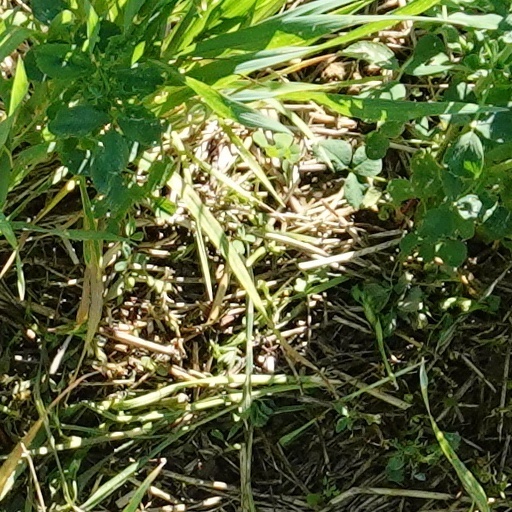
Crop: wheat